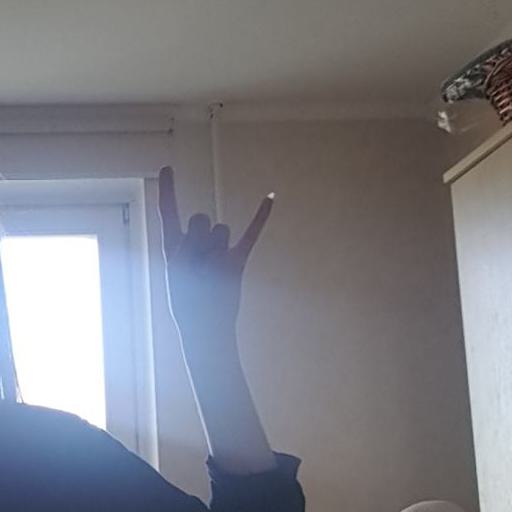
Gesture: rock